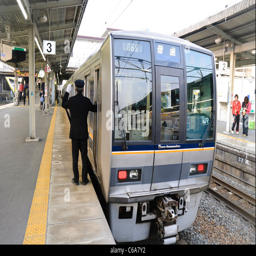
guard of a commuter train signals the driver that it 's safe to depart .